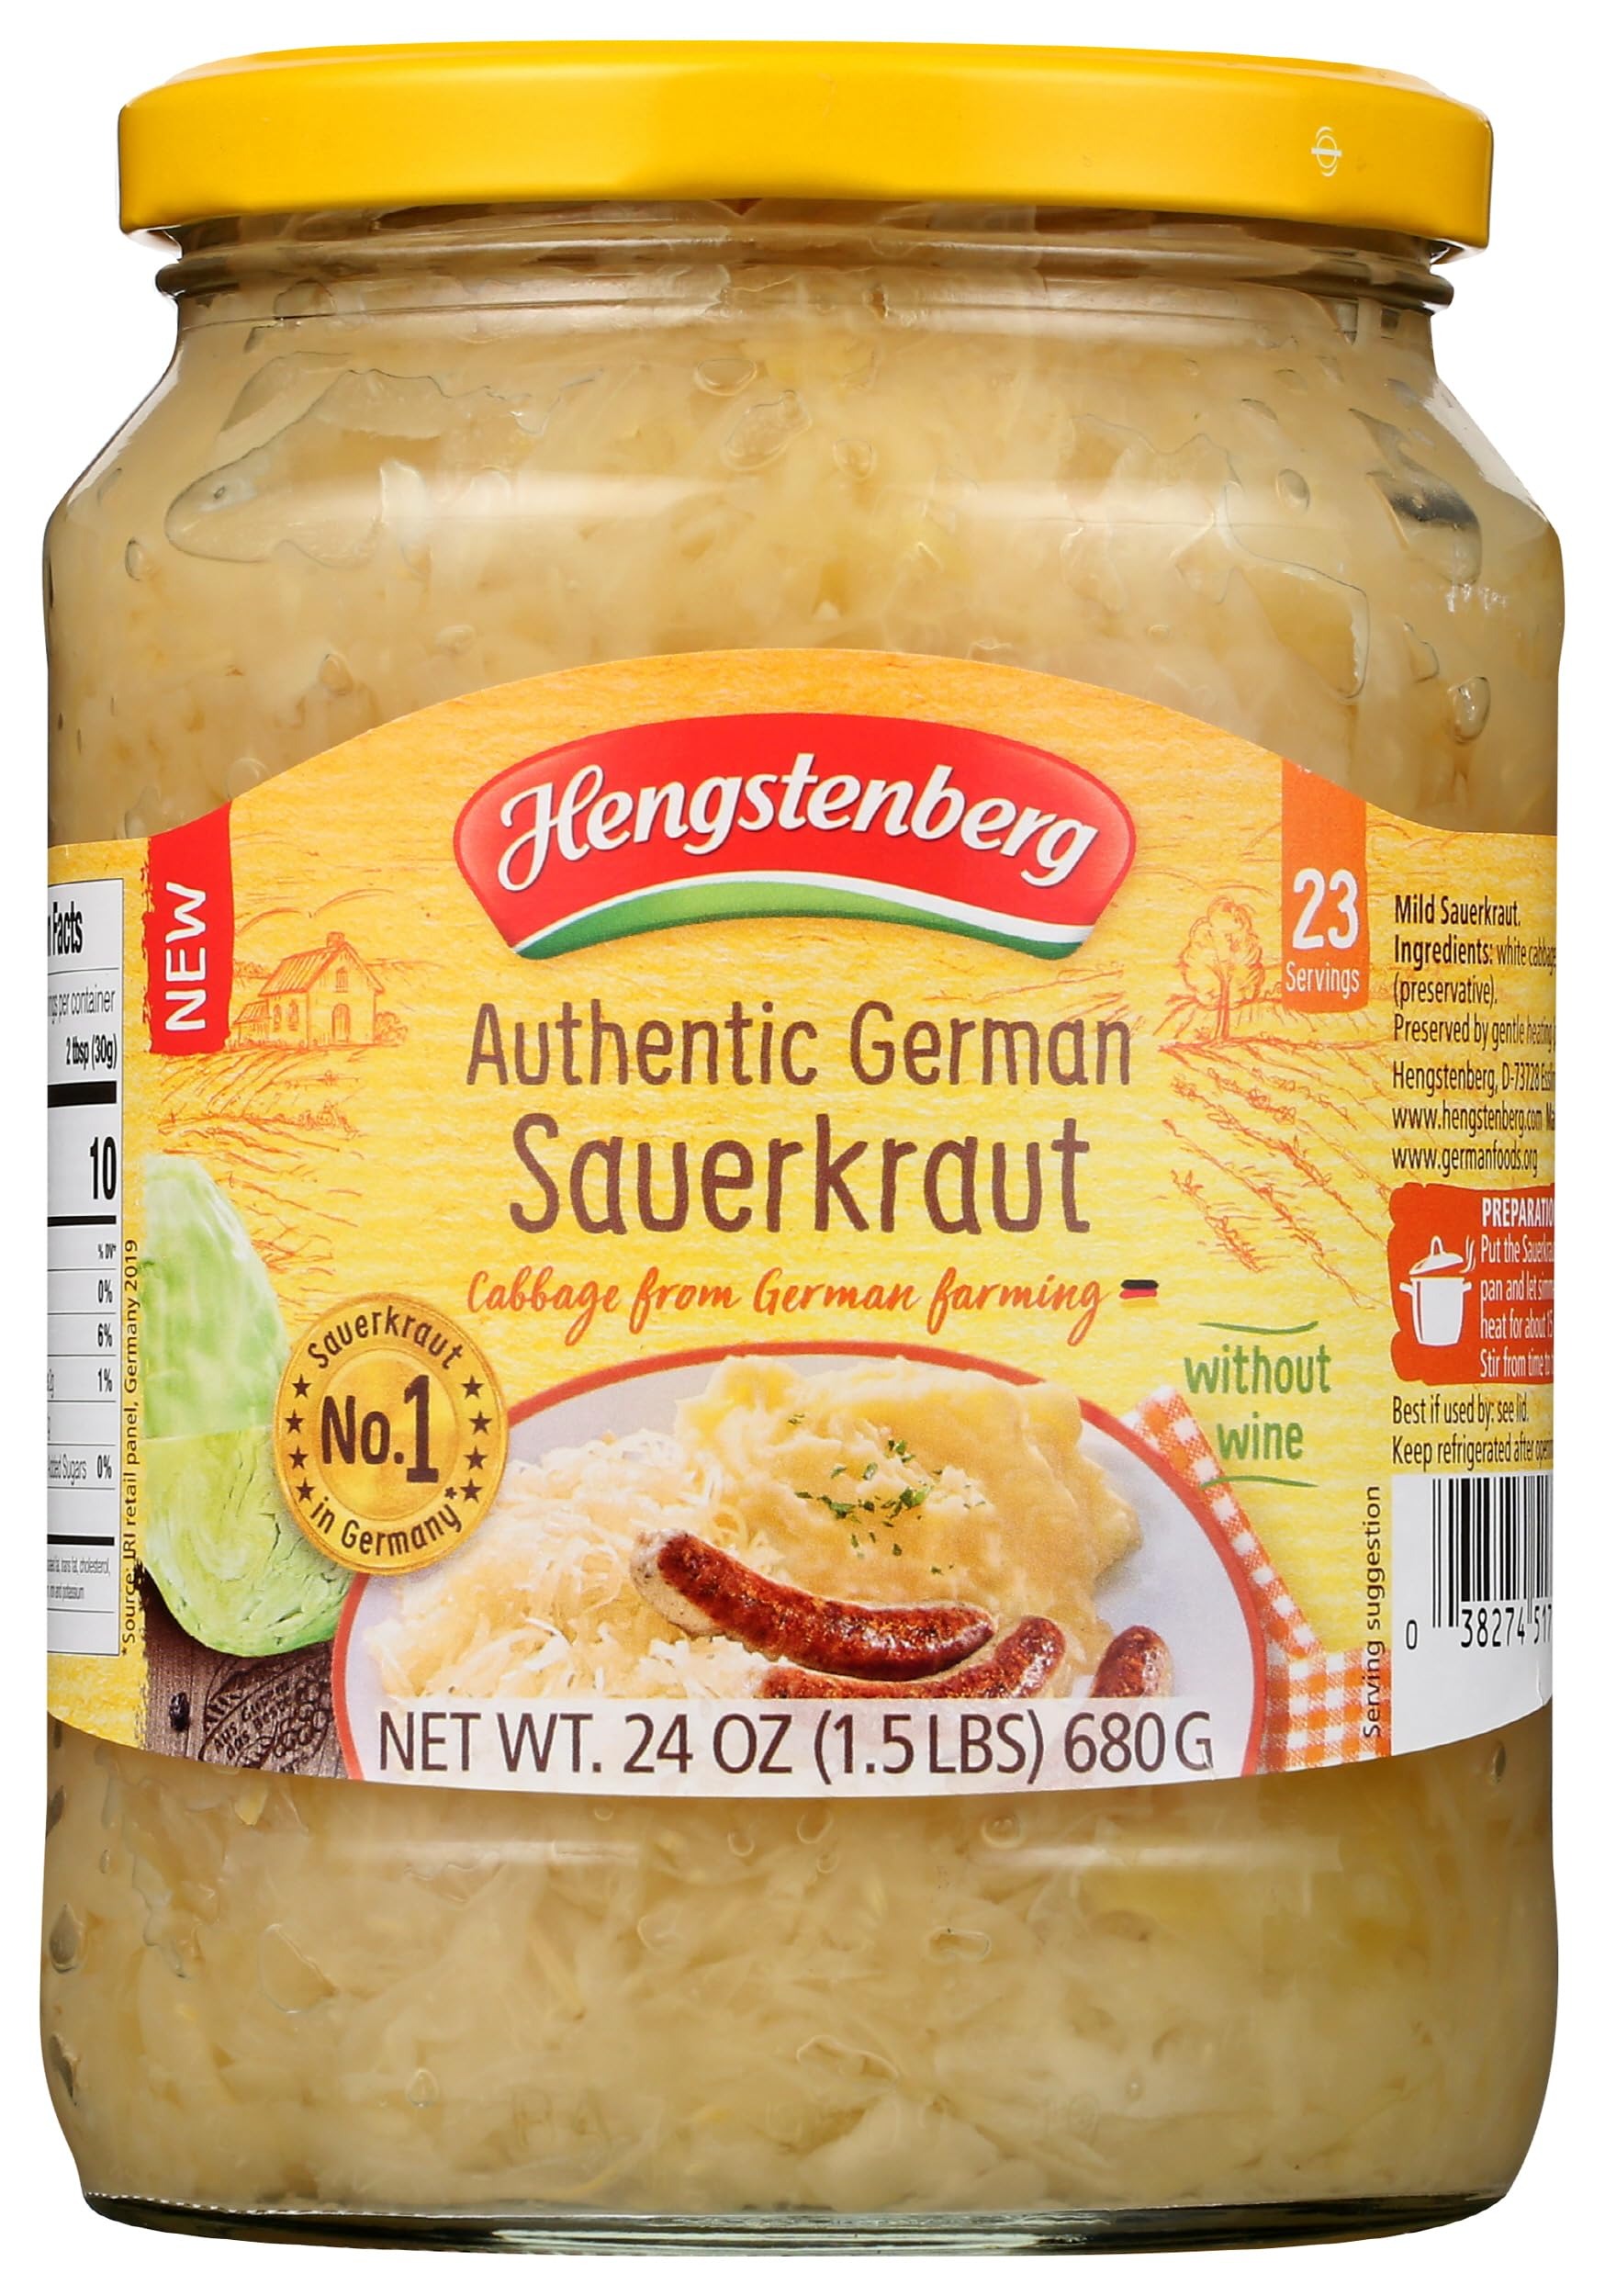
Item Name: Hengstenberg Authentic German Sauerkraut, 24 Ounce (Pack of 6)
Bullet Point: Hengstenberg Authentic German Sauerkraut, 24 Ounce (Pack of 6)
Value: 144.0
Unit: Ounce

Price: 6.99